Henry Flagler

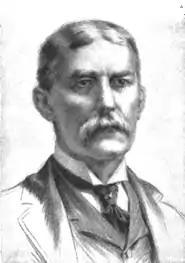
Henry Flagler, c. 1882

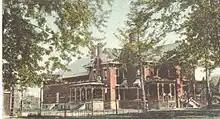
Flagler's Gingerbread house in Bellevue, Ohio

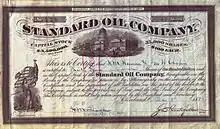
Share of the Standard Oil Company signed by John D. Rockefeller and Henry Flagler

After the failure of his salt business in Saginaw, Flagler returned to Bellevue in 1866 and reentered the grain business as a commission merchant with the Harkness Grain Company. During this time he worked to pay back his stepbrother. Through this business, Flagler became acquainted with John D. Rockefeller, who worked as a commission agent with Hewitt and Tuttle for the Harkness Grain Company. By the mid-1860s, Cleveland had become the center of the oil refining industry in America and Rockefeller left the grain business to start his own oil refinery. Rockefeller worked in association with chemist and inventor Samuel Andrews.